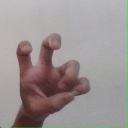
अक्षर: छ